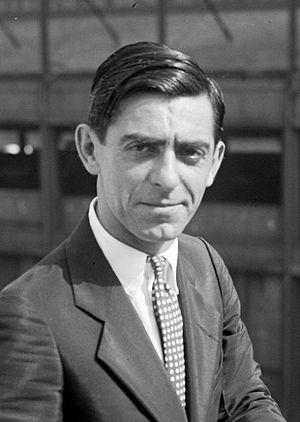
Eddie Cantor, né le 31 janvier 1892 à New York et mort le 10 octobre 1964 à Beverly Hills, est un acteur, scénariste, producteur et compositeur américain.